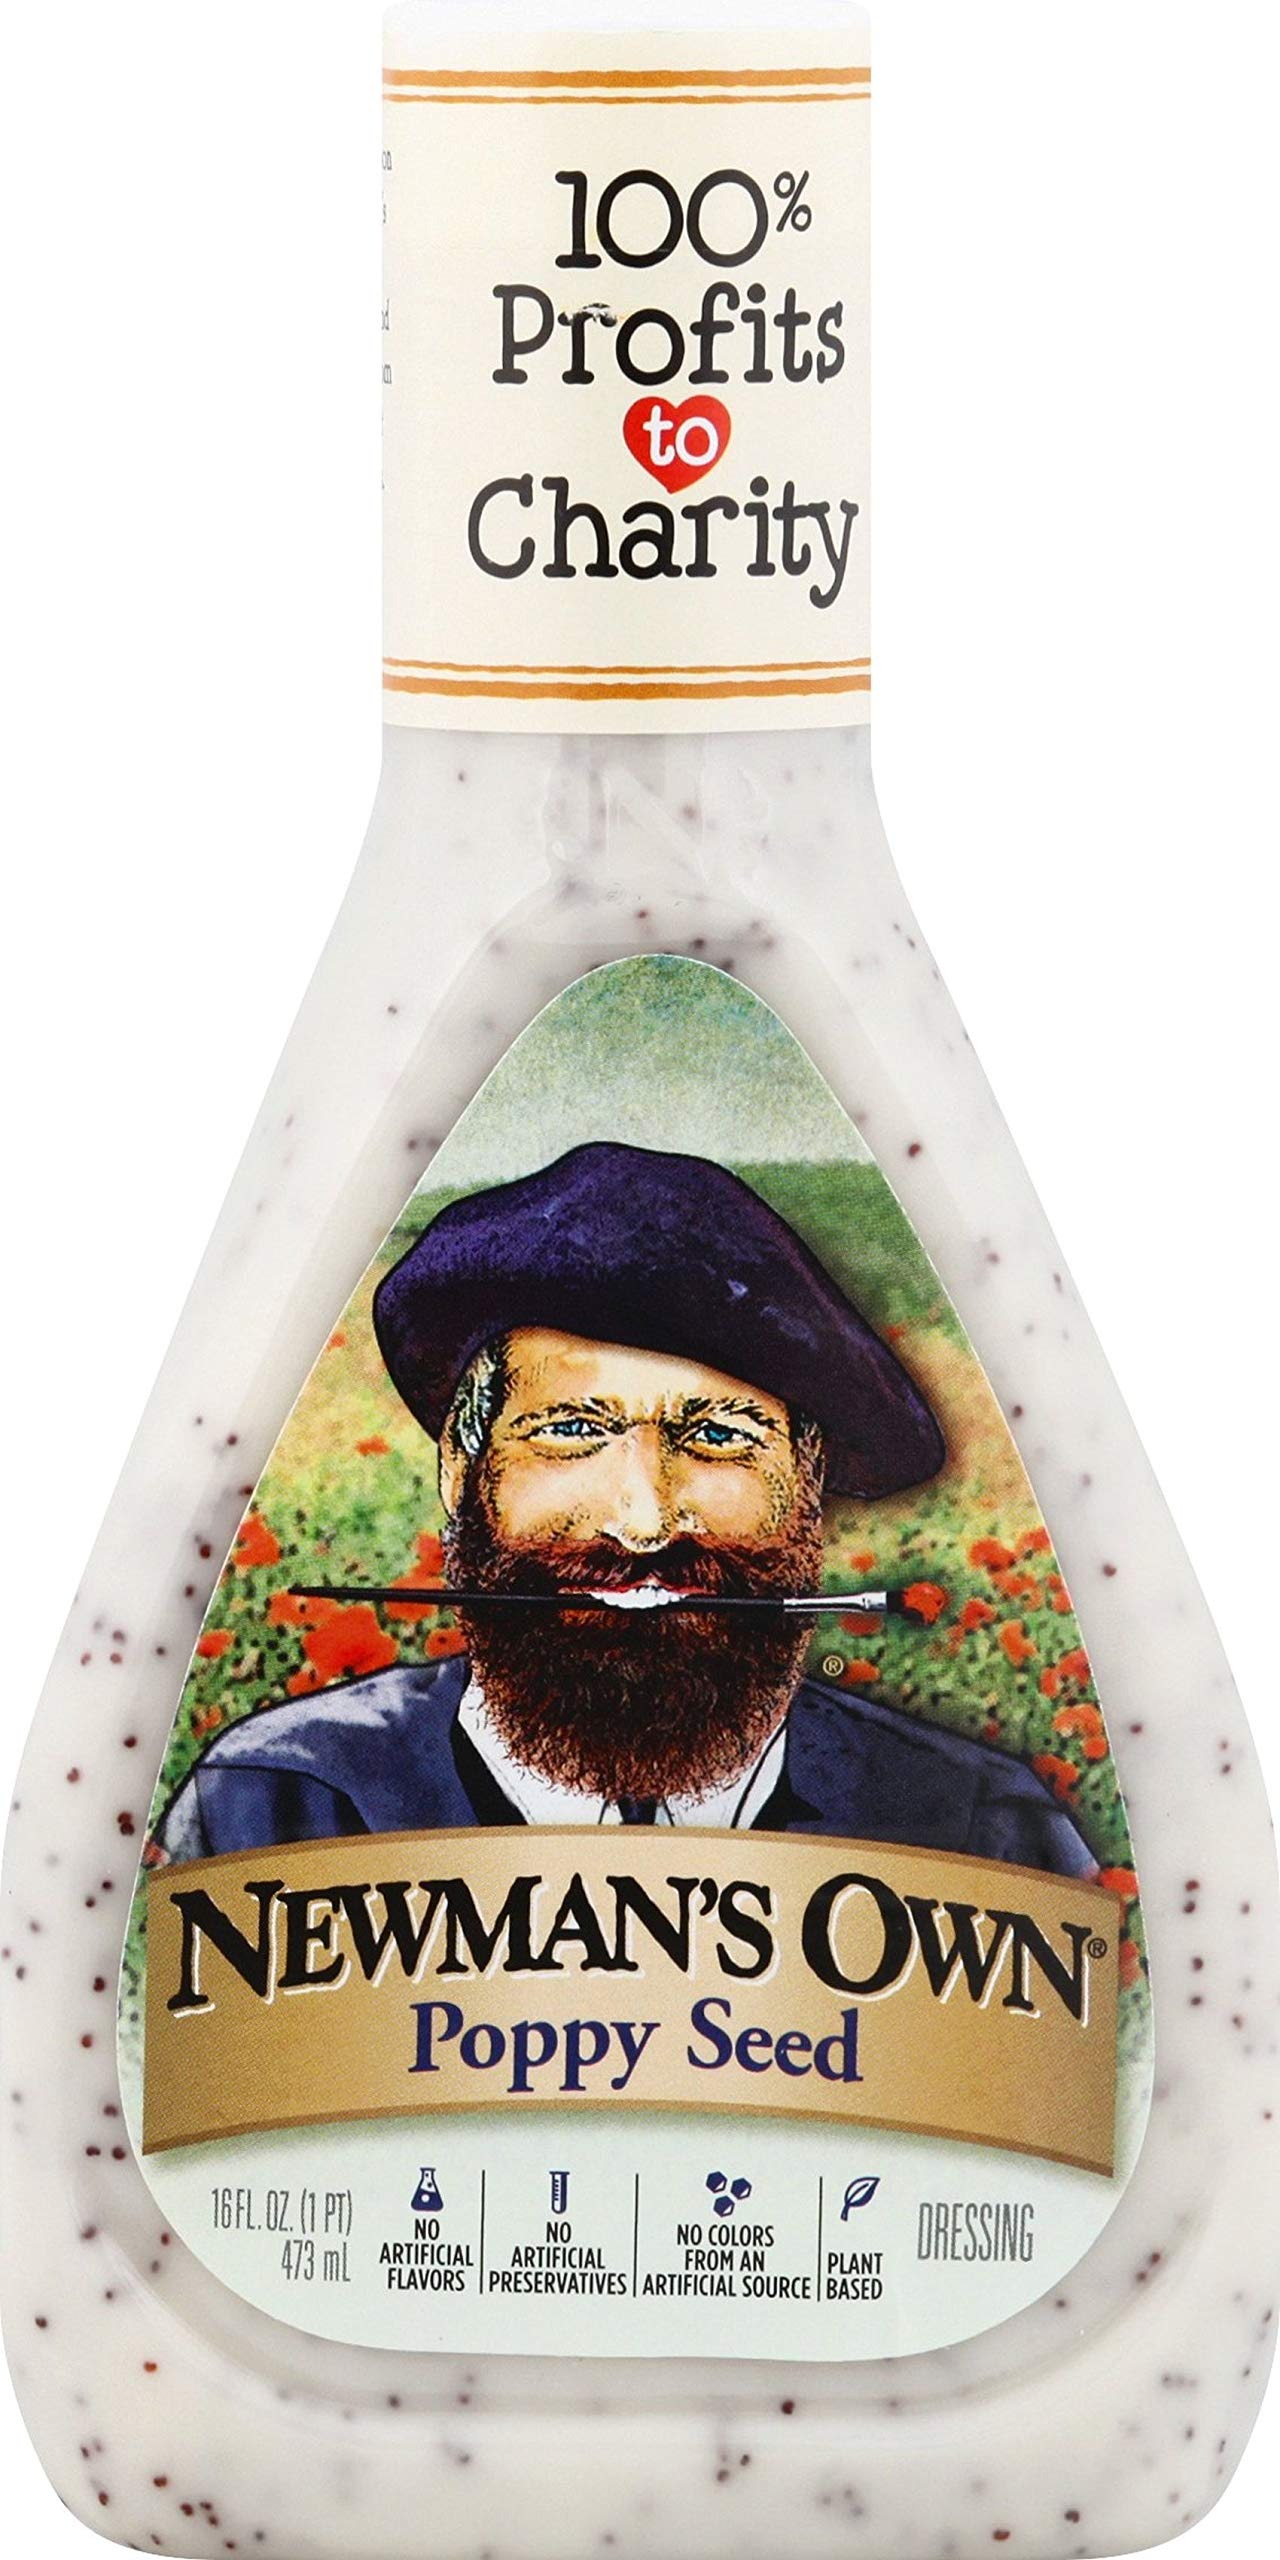
Item Name: Newman's Own Poppy Seed Salad Dressing, 16-oz. (Pack of 6)
Bullet Point 1: A deliciously sweet and tangy flavor
Bullet Point 2: Gluten free
Bullet Point 3: No artificial colors or preservatives
Bullet Point 4: Delicious dressing from the brand with 35 years of salad dressing heritage
Bullet Point 5: 16 oz. PET bottle is 100% recyclable
Value: 96.0
Unit: Fl Oz

Price: 49.31